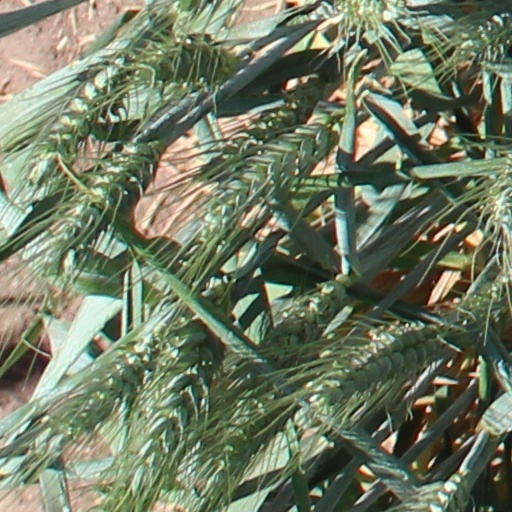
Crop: wheat